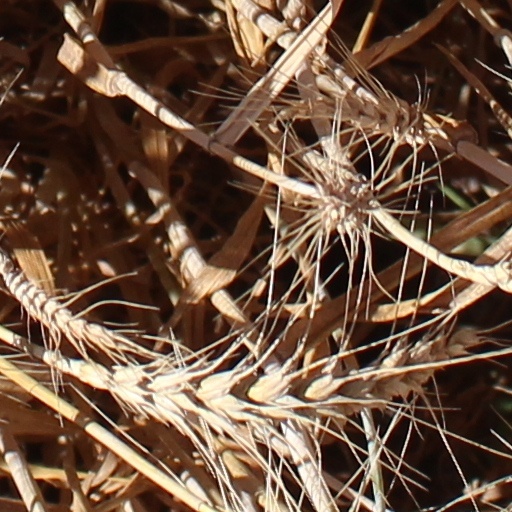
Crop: wheat